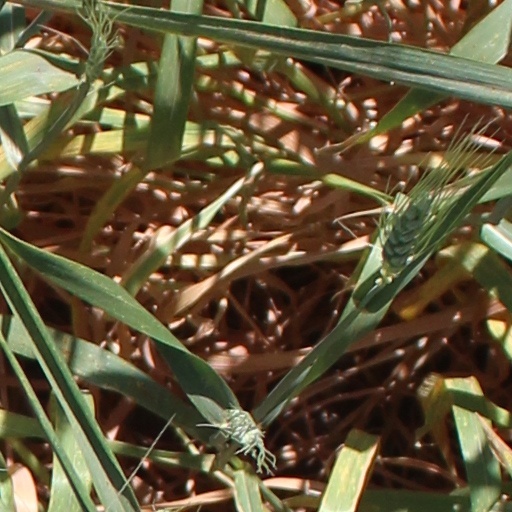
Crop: wheat